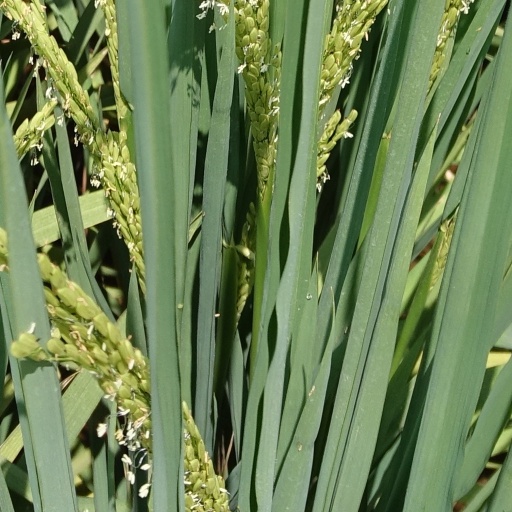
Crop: rice